United States Navy torpedo retrievers

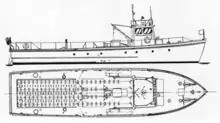
72' Torpedo Recovery Boat, Mark II

In order to recover a floating torpedo it is first necessary to find it. Prior to the advent of electric torpedoes, which first reached the U.S. fleet in September 1943, torpedo recovery boats could follow the stream of bubbles generated by the weapon's propulsion system. Also aiding the retrievers was that early torpedoes were primarily used against surface ships, so they ran at a set, shallow depth. They ran straight, with no ability to change course once fired, making their ultimate destination somewhat predictable. Exercise torpedoes have typically been painted in bright colors, often international orange, to stand out in the water.